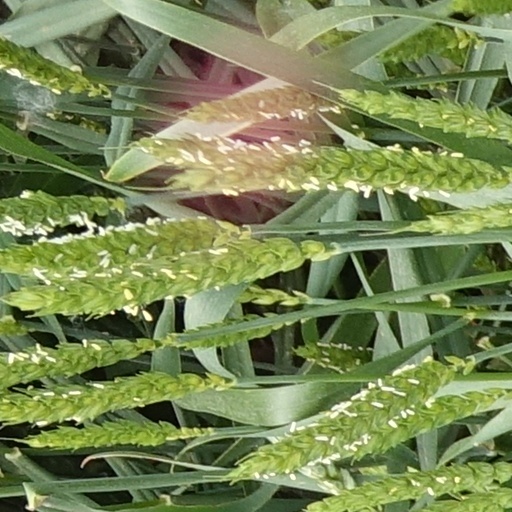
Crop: wheat